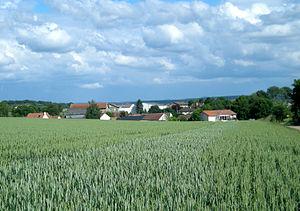
Vue d'Azerailles (Meurthe-et-Moselle)
Azerailles est une commune française située dans le département de Meurthe-et-Moselle en région Grand Est, à proximité de Baccarat.